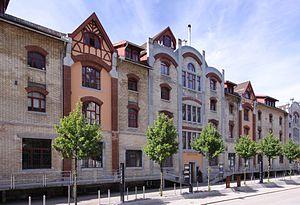
Musée in Lagerhaus, Davidstrasse 44, Saint-Gall This is an image of a cultural property of national significance in Switzerland with KGS number 8552